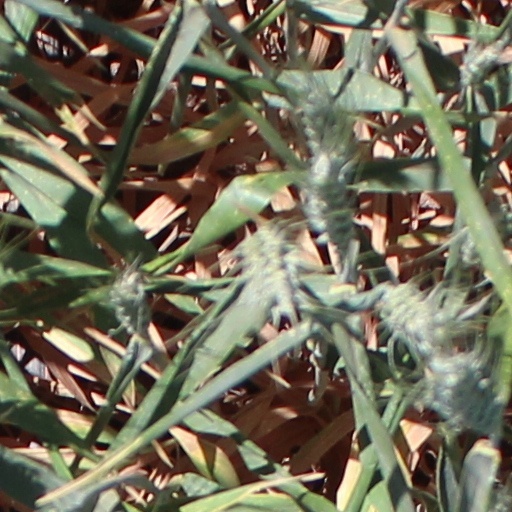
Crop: wheat